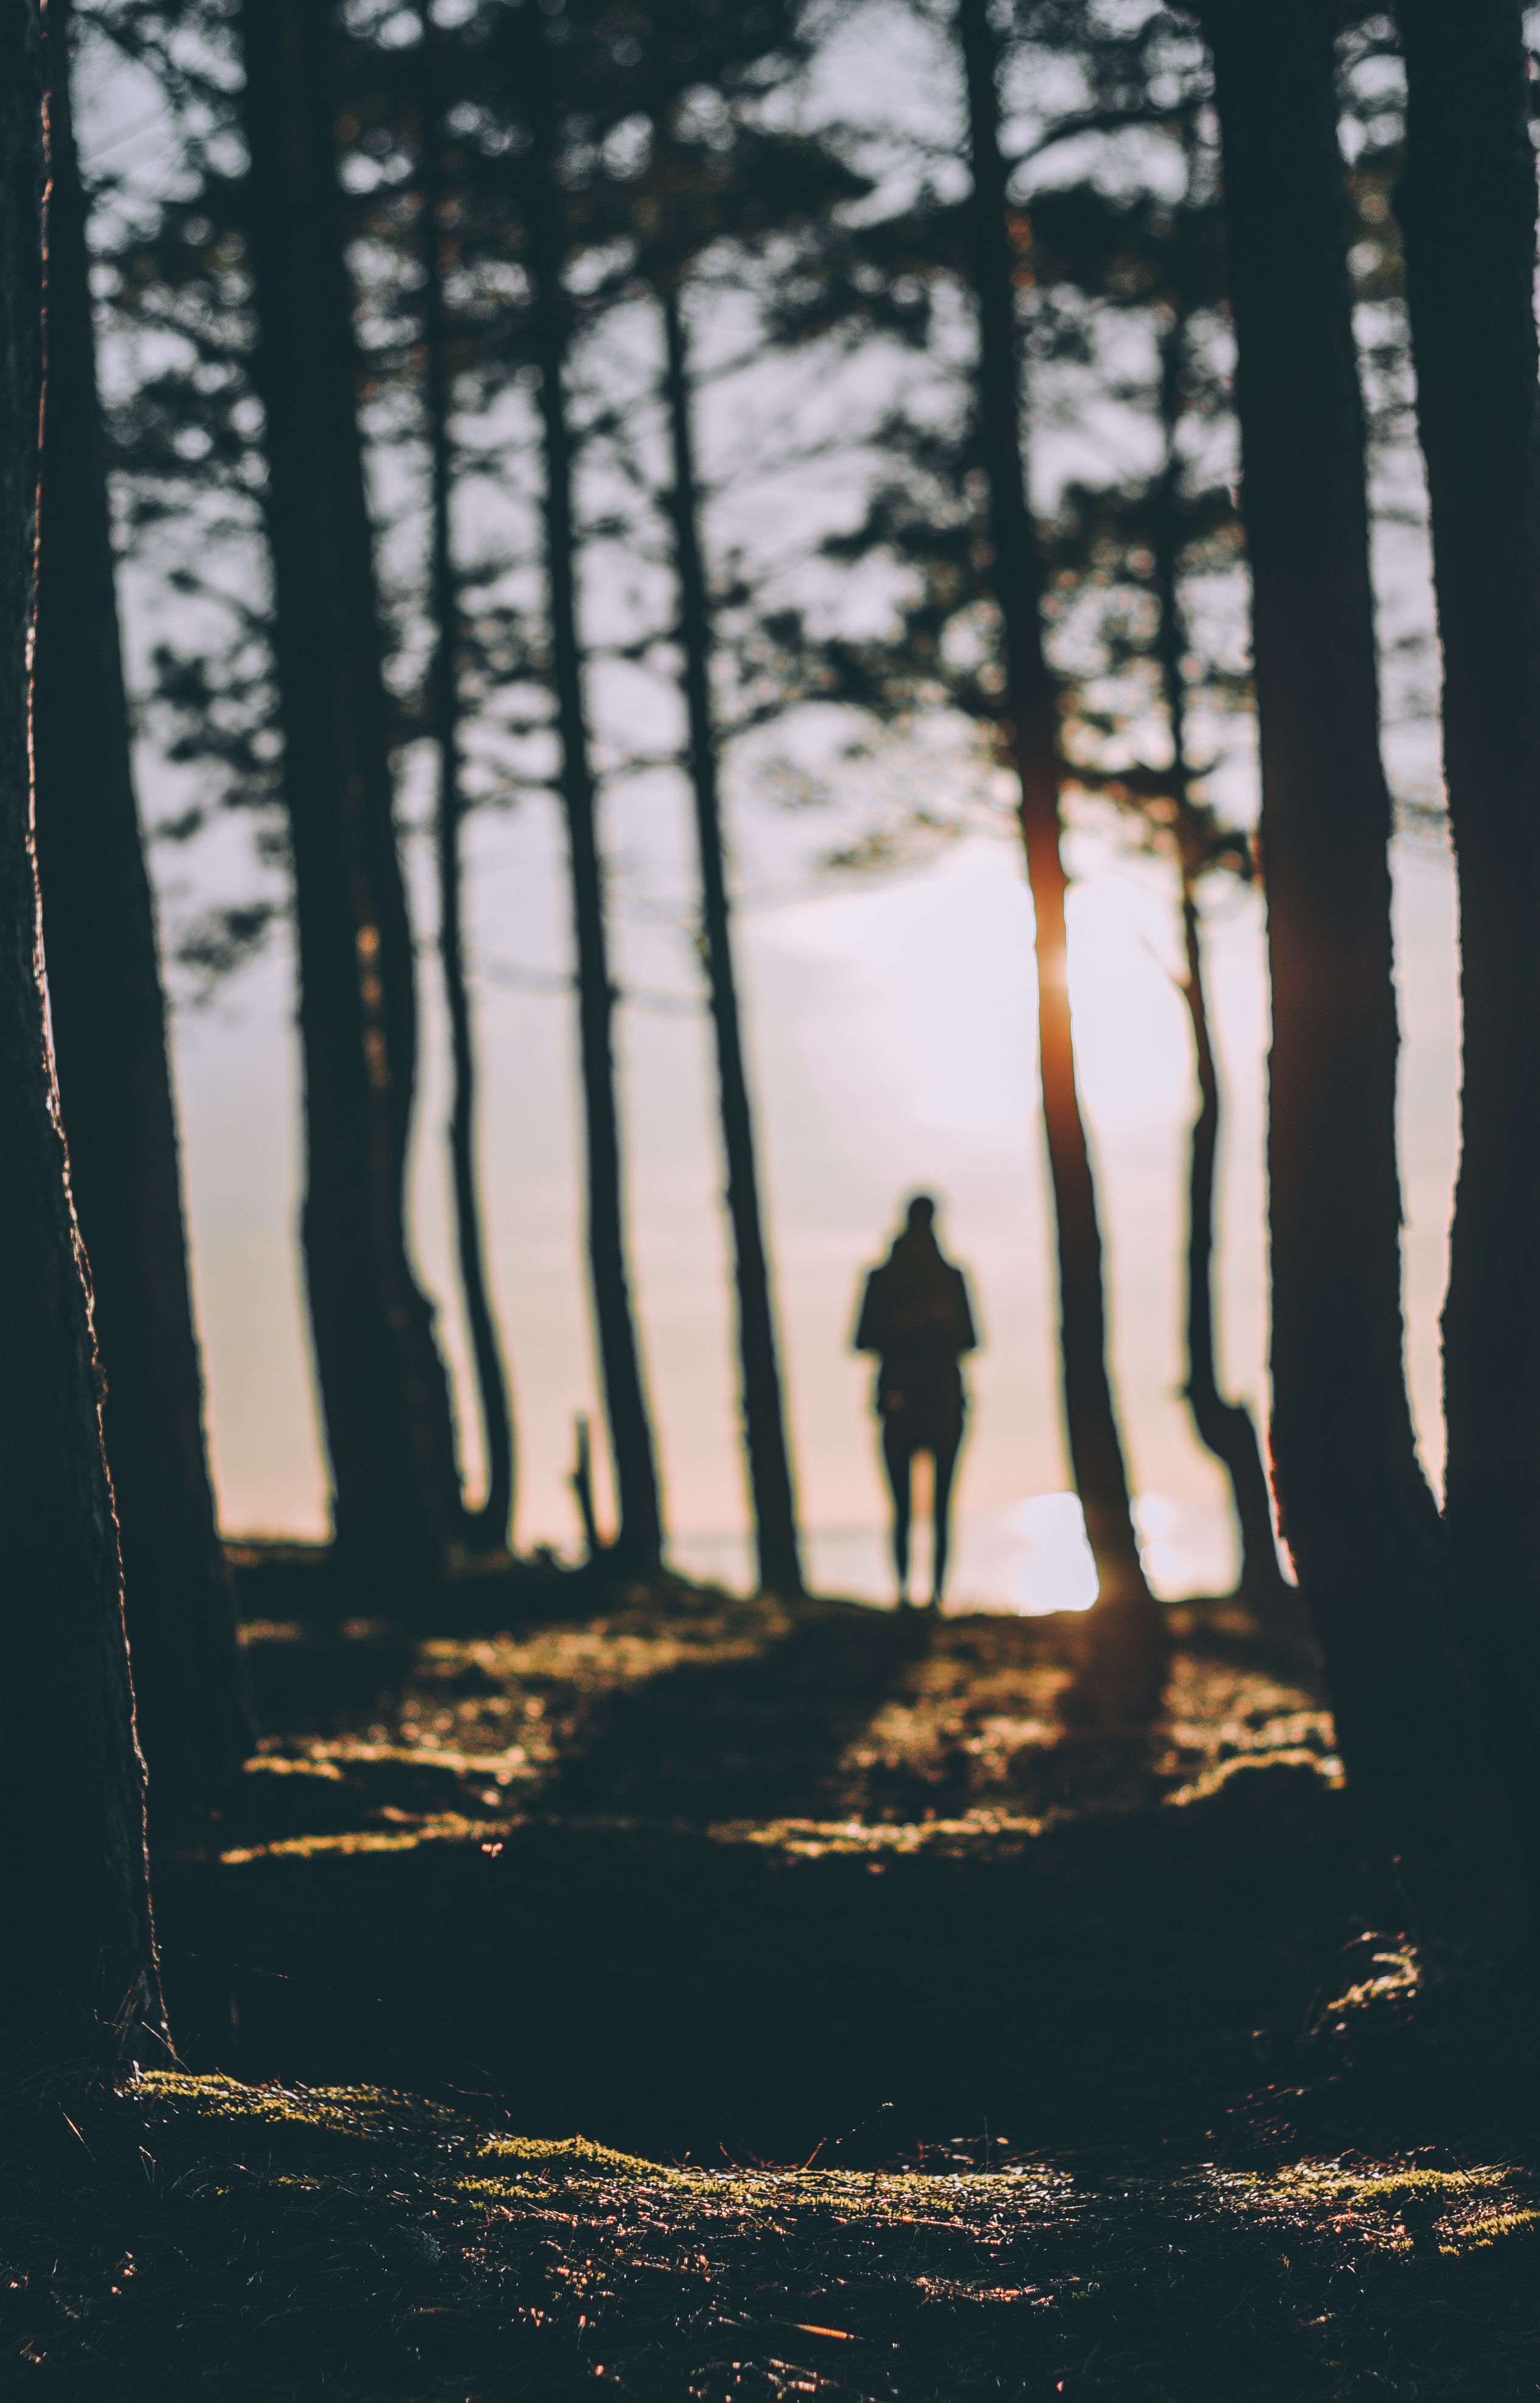
tree, nature, forest, branch, winter, light, plant, photography, sunlight, morning, leaf, reflection, autumn, shadow, darkness, season, woody plant